Eggenberg Palace, Graz

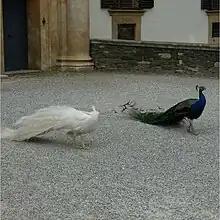
peacocks on the bridge

In the north corner of the grounds, an enclosed, separate garden went through such diverse transformations and uses over the course of the palace history that in the end it was discernible only by the spatial structure.